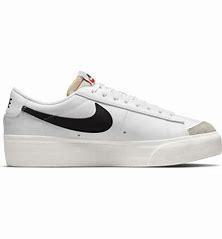
Brand: Nike
Model: Blazer Platform